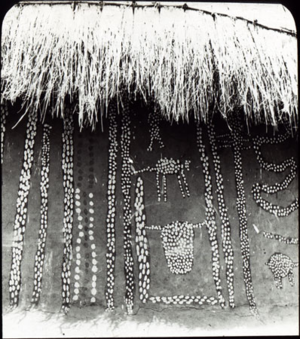
Nyikang, fils du roi Okwa et de la déesse Nyikaya, est le premier dynaste de la monarchie Shilluk, un ancien royaume indépendant de l'Afrique de l'Est qui persiste sous la forme d'institution traditionnelle au sein de la république du Soudan du Sud. Du personnage historique, on sait peu de choses. Nyikang est probablement originaire de la région des Grands Lacs africains et a sans doute vécu durant les premières décennies du XVIᵉ siècle. Les récits de plusieurs peuples Luo, Shilluk en premier lieu mais aussi Anyuak, Thuri, Balanda et Jur-Chol s'accordent pour faire de lui le fondateur la nation Shilluk, sans doute vers 1530-1550, après avoir traversé les marécages du Sudd et s'être installé sur la rive occidentale du Nil Blanc dans l'aire de l'actuel comté de Panyikang, au sud-ouest de la ville de Malakal.